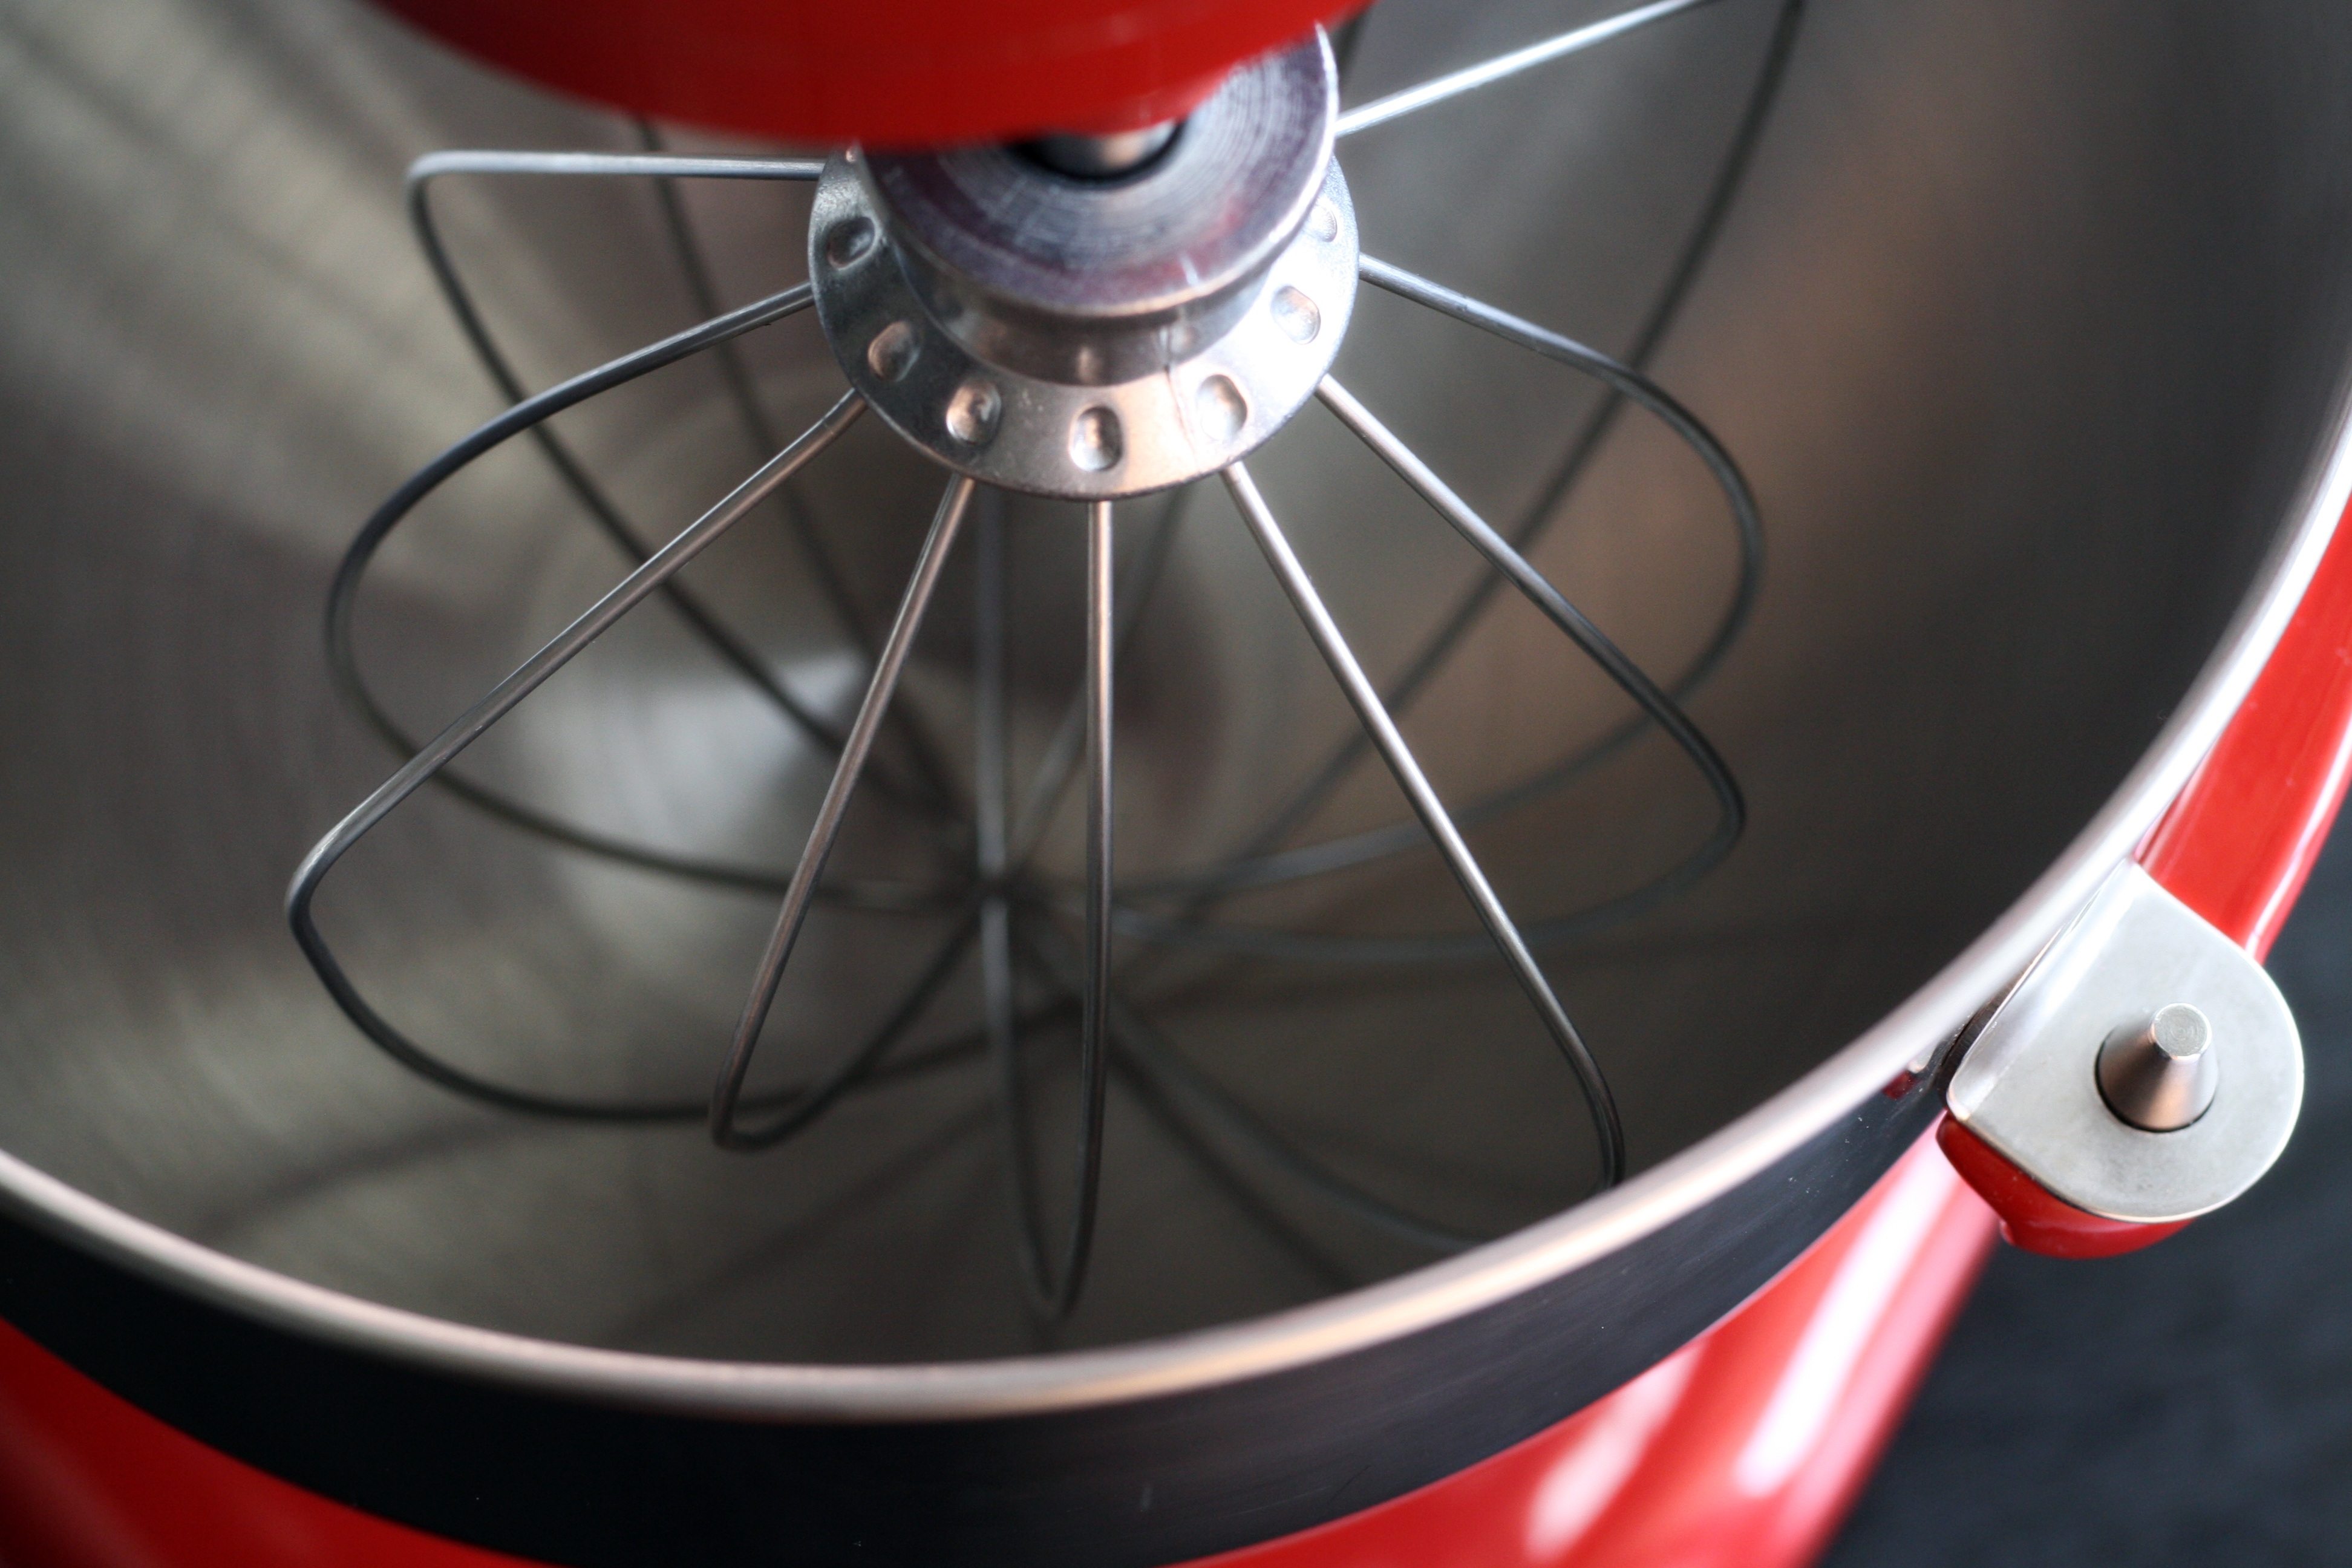
wheel, food, red, cooking, equipment, spoke, instrument, machine, preparation, kitchenware, circle, appliance, mixer, mix, electric, automatic, metallic, whisk, household, kitchen aid, kneading, aircraft engine